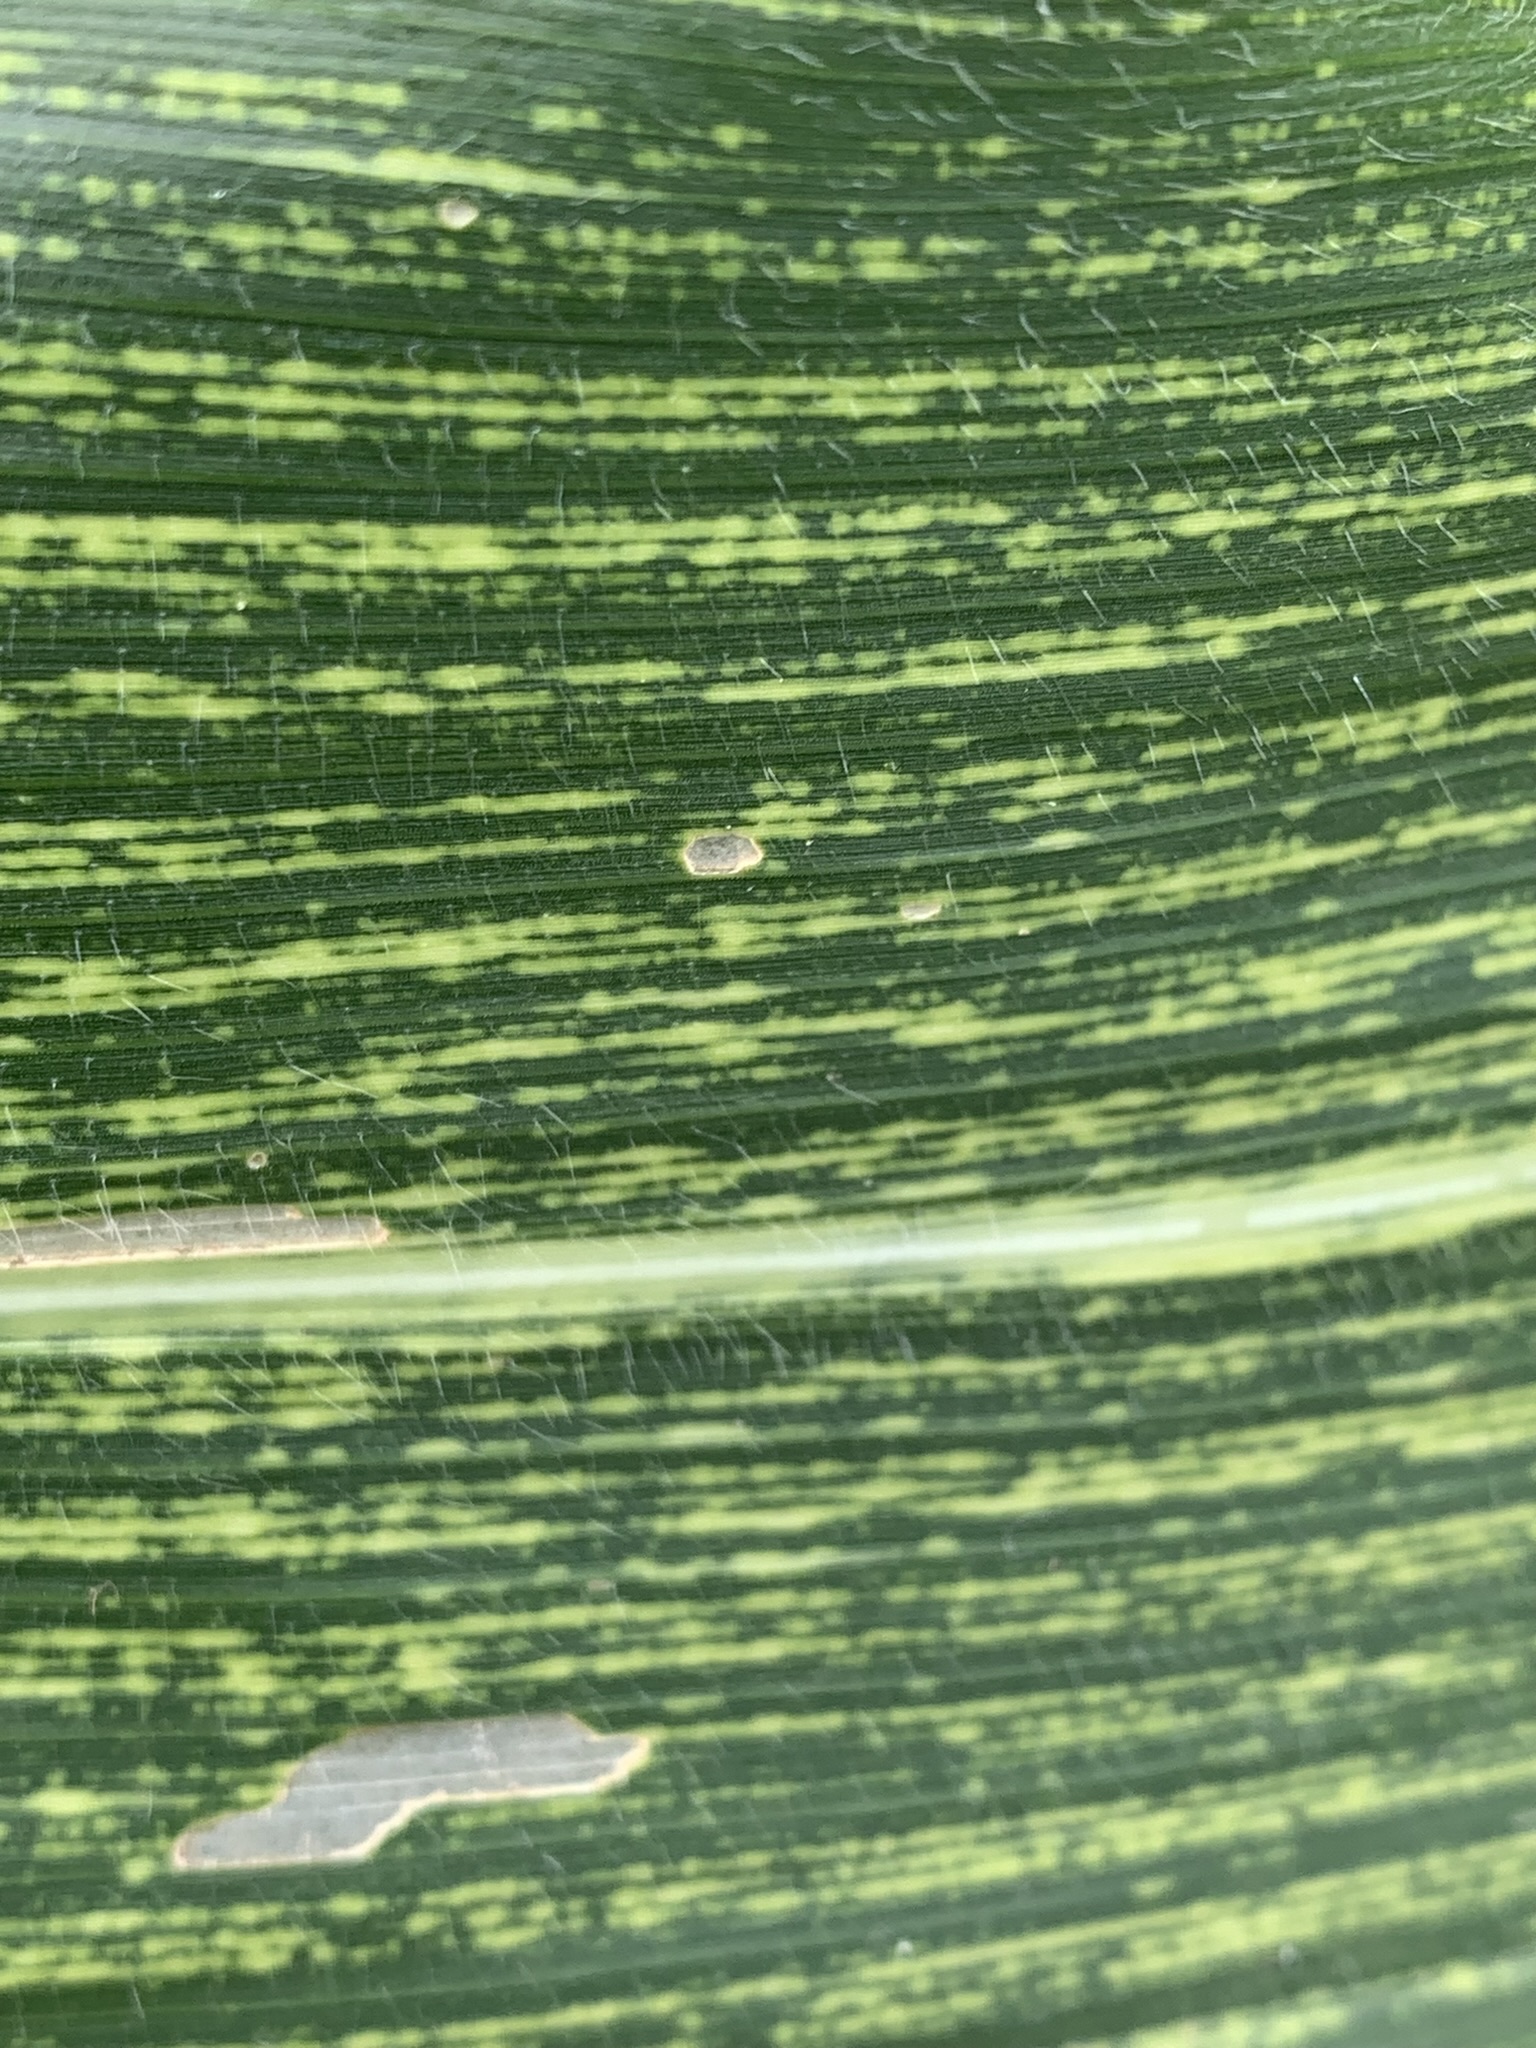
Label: MSV